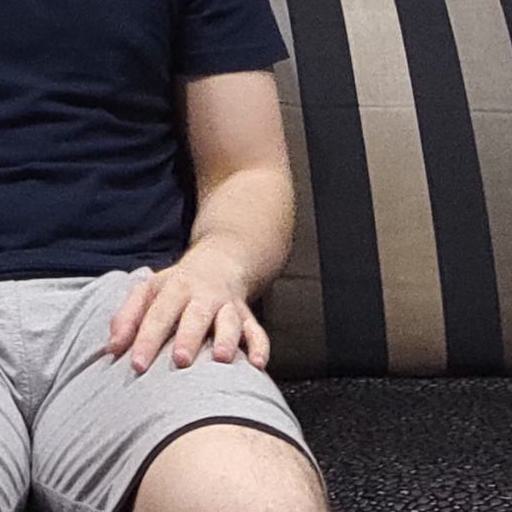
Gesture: no_gesture